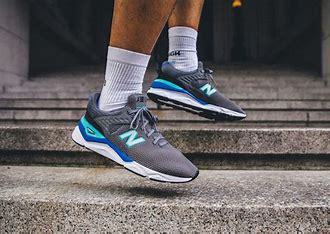
Brand: New
Model: Balance New Balance X 90